Princess Yoshiko (Kōkaku)

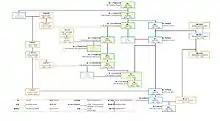
Genealogical chart for Empress Yoshikō.

Yoshiko's father, Emperor Go-Momozono, died without a son when she was ten months old. To avoid dynastic interregnum, Retired Empress Go-Sakuramachi and her chief adviser encouraged the dying emperor to adopt Prince Morohito, whose biological father was Prince Sukehito, the second Prince Kan'in. Morohito, who would be known as Emperor Kōkaku later, acceded to the throne at age eight.